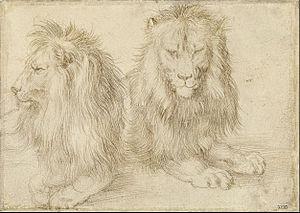
La pointe d'argent est un outil de dessin, constitué d'une fine tige d'argent pointue, de dimensions variables, fixée sur un manche ou un support de type porte-mine. On l'utilise comme un crayon pour dessiner sur un support obligatoirement préparé, papier ou parchemin enduit d'une substance blanche ou colorée à l'origine à base de poudre d'os, appelée à la Renaissance carta tinta. La carta tinta peut être remplacée par une préparation de type gesso ou de gouache.